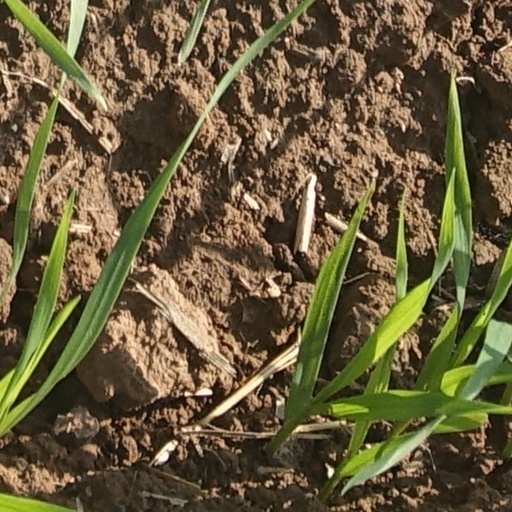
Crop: wheat